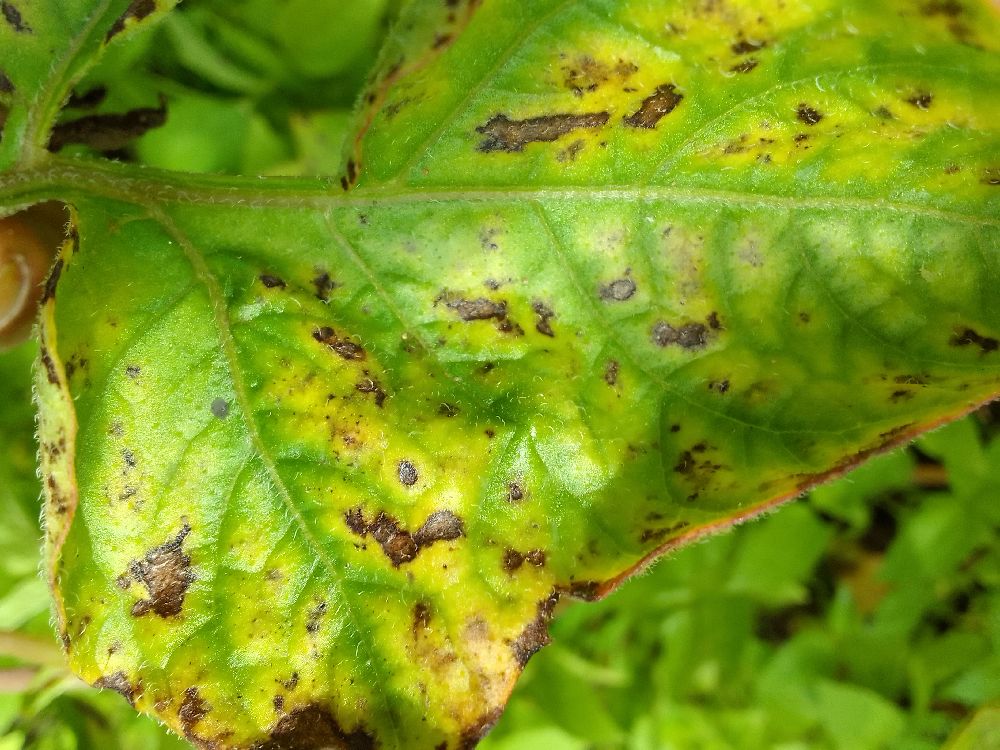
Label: Early blight